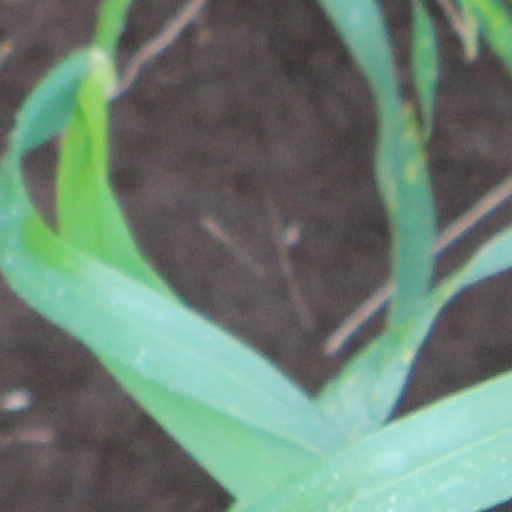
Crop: wheat